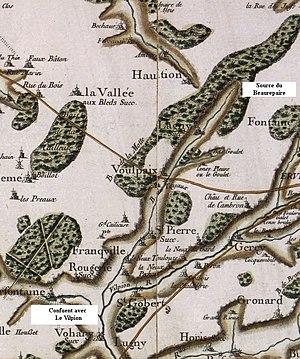
La rivière Beaurepaire à Laigny.
Le Beaurepaire est une rivière de l'Aisne, en région Hauts-de-France, et un affluent droit du Vilpion. Le Vilpion conflue en rive droite dans la Serre, un sous-affluent de la Seine par l'Oise.